American propaganda during World War II

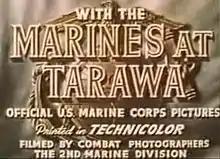
"With the Marines at Tarawa" showed more gruesome battle scenes than previous films

Mussolini also appeared in situations ridiculing him. Editorial cartoons depicted him as a two-bit dictator. Italians were often stereotyped as evil in films and posters. Italy, often mocked as the "soft underbelly of the Axis" early in the war, was the first of the major Axis powers to see war approaching its home territory due to nearby defeats in North Africa.